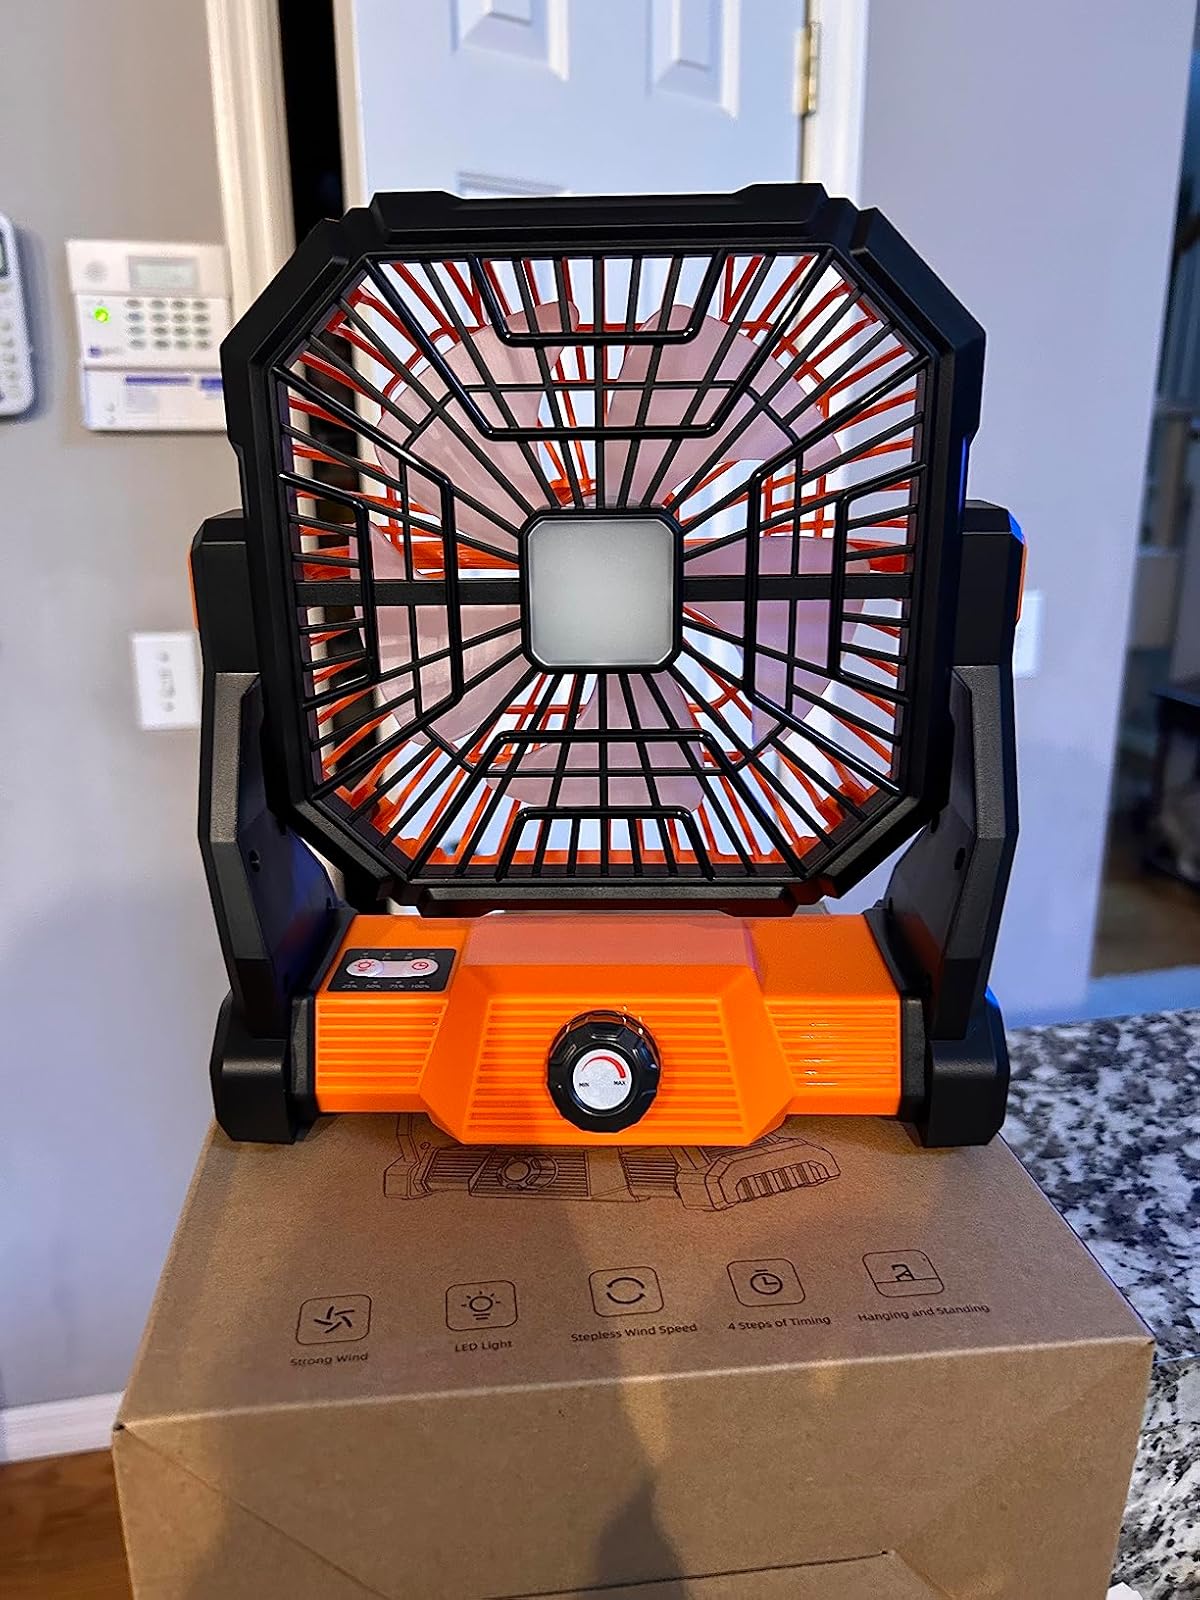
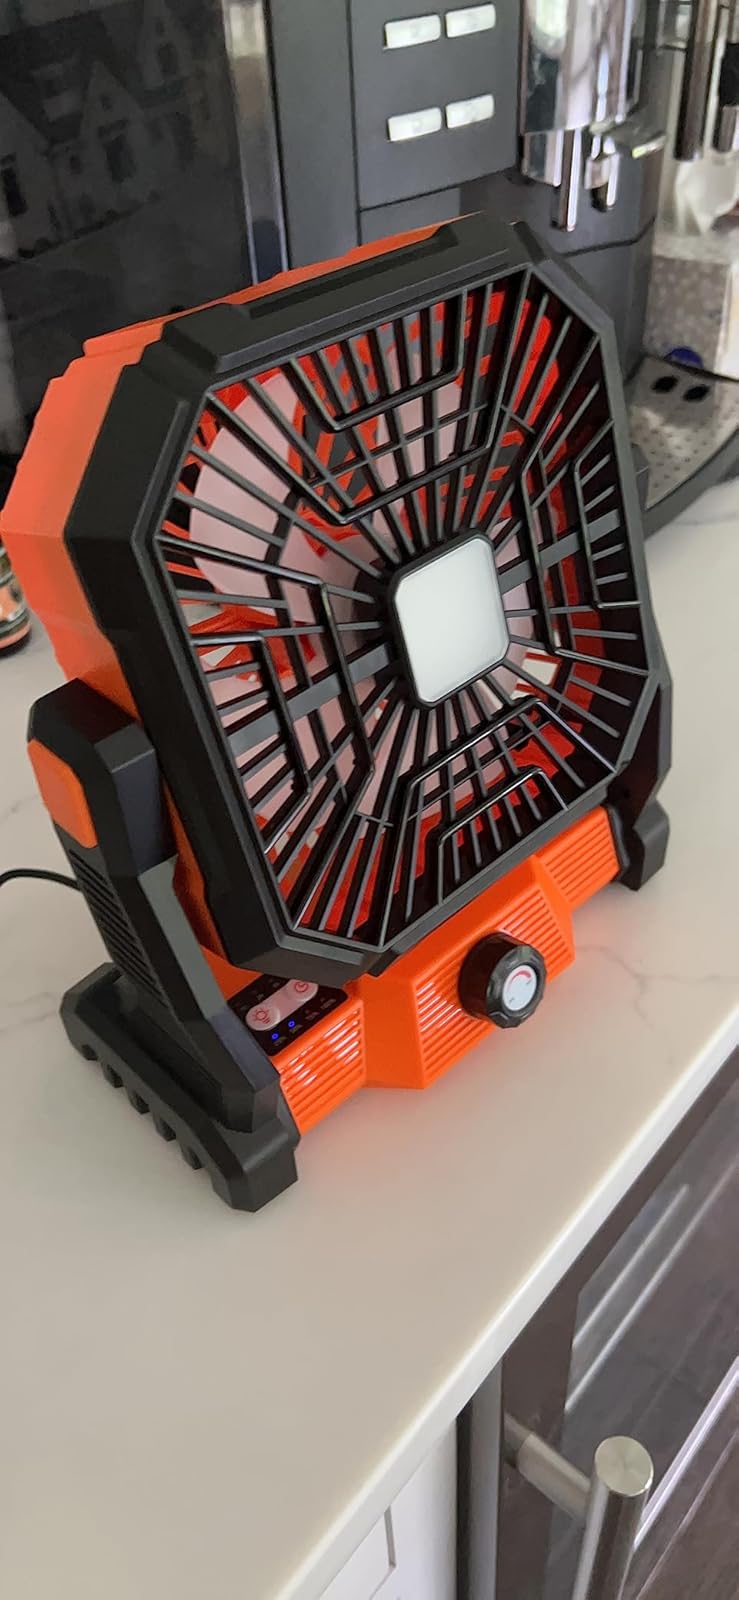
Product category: lantern
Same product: yes